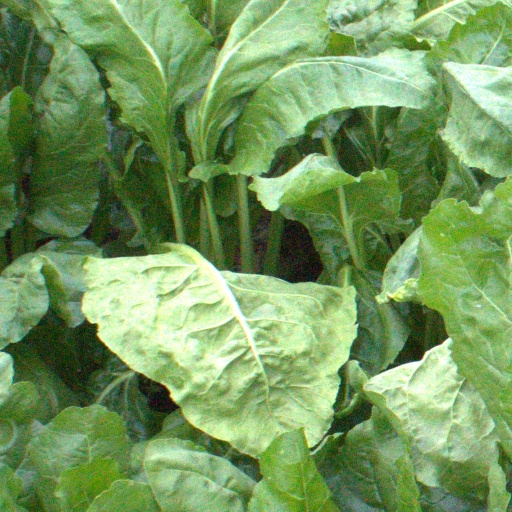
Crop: sugar beet